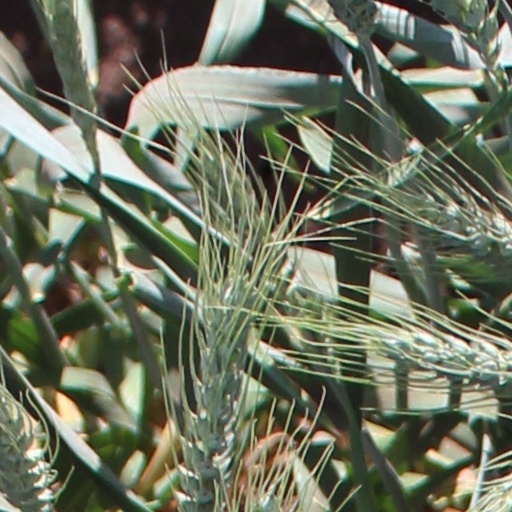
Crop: wheat